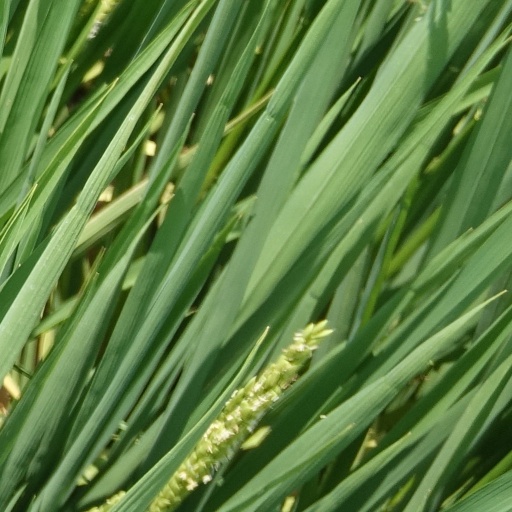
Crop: rice